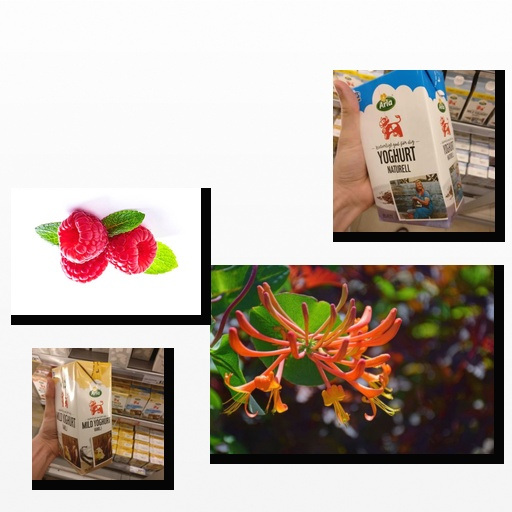
Food items: natural_yogurt, vanilla_yoghurt, raspberry, orange